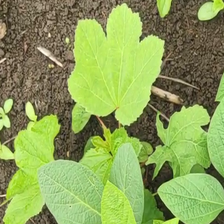
Weed species: Little_Mallow(Malva parviflora)